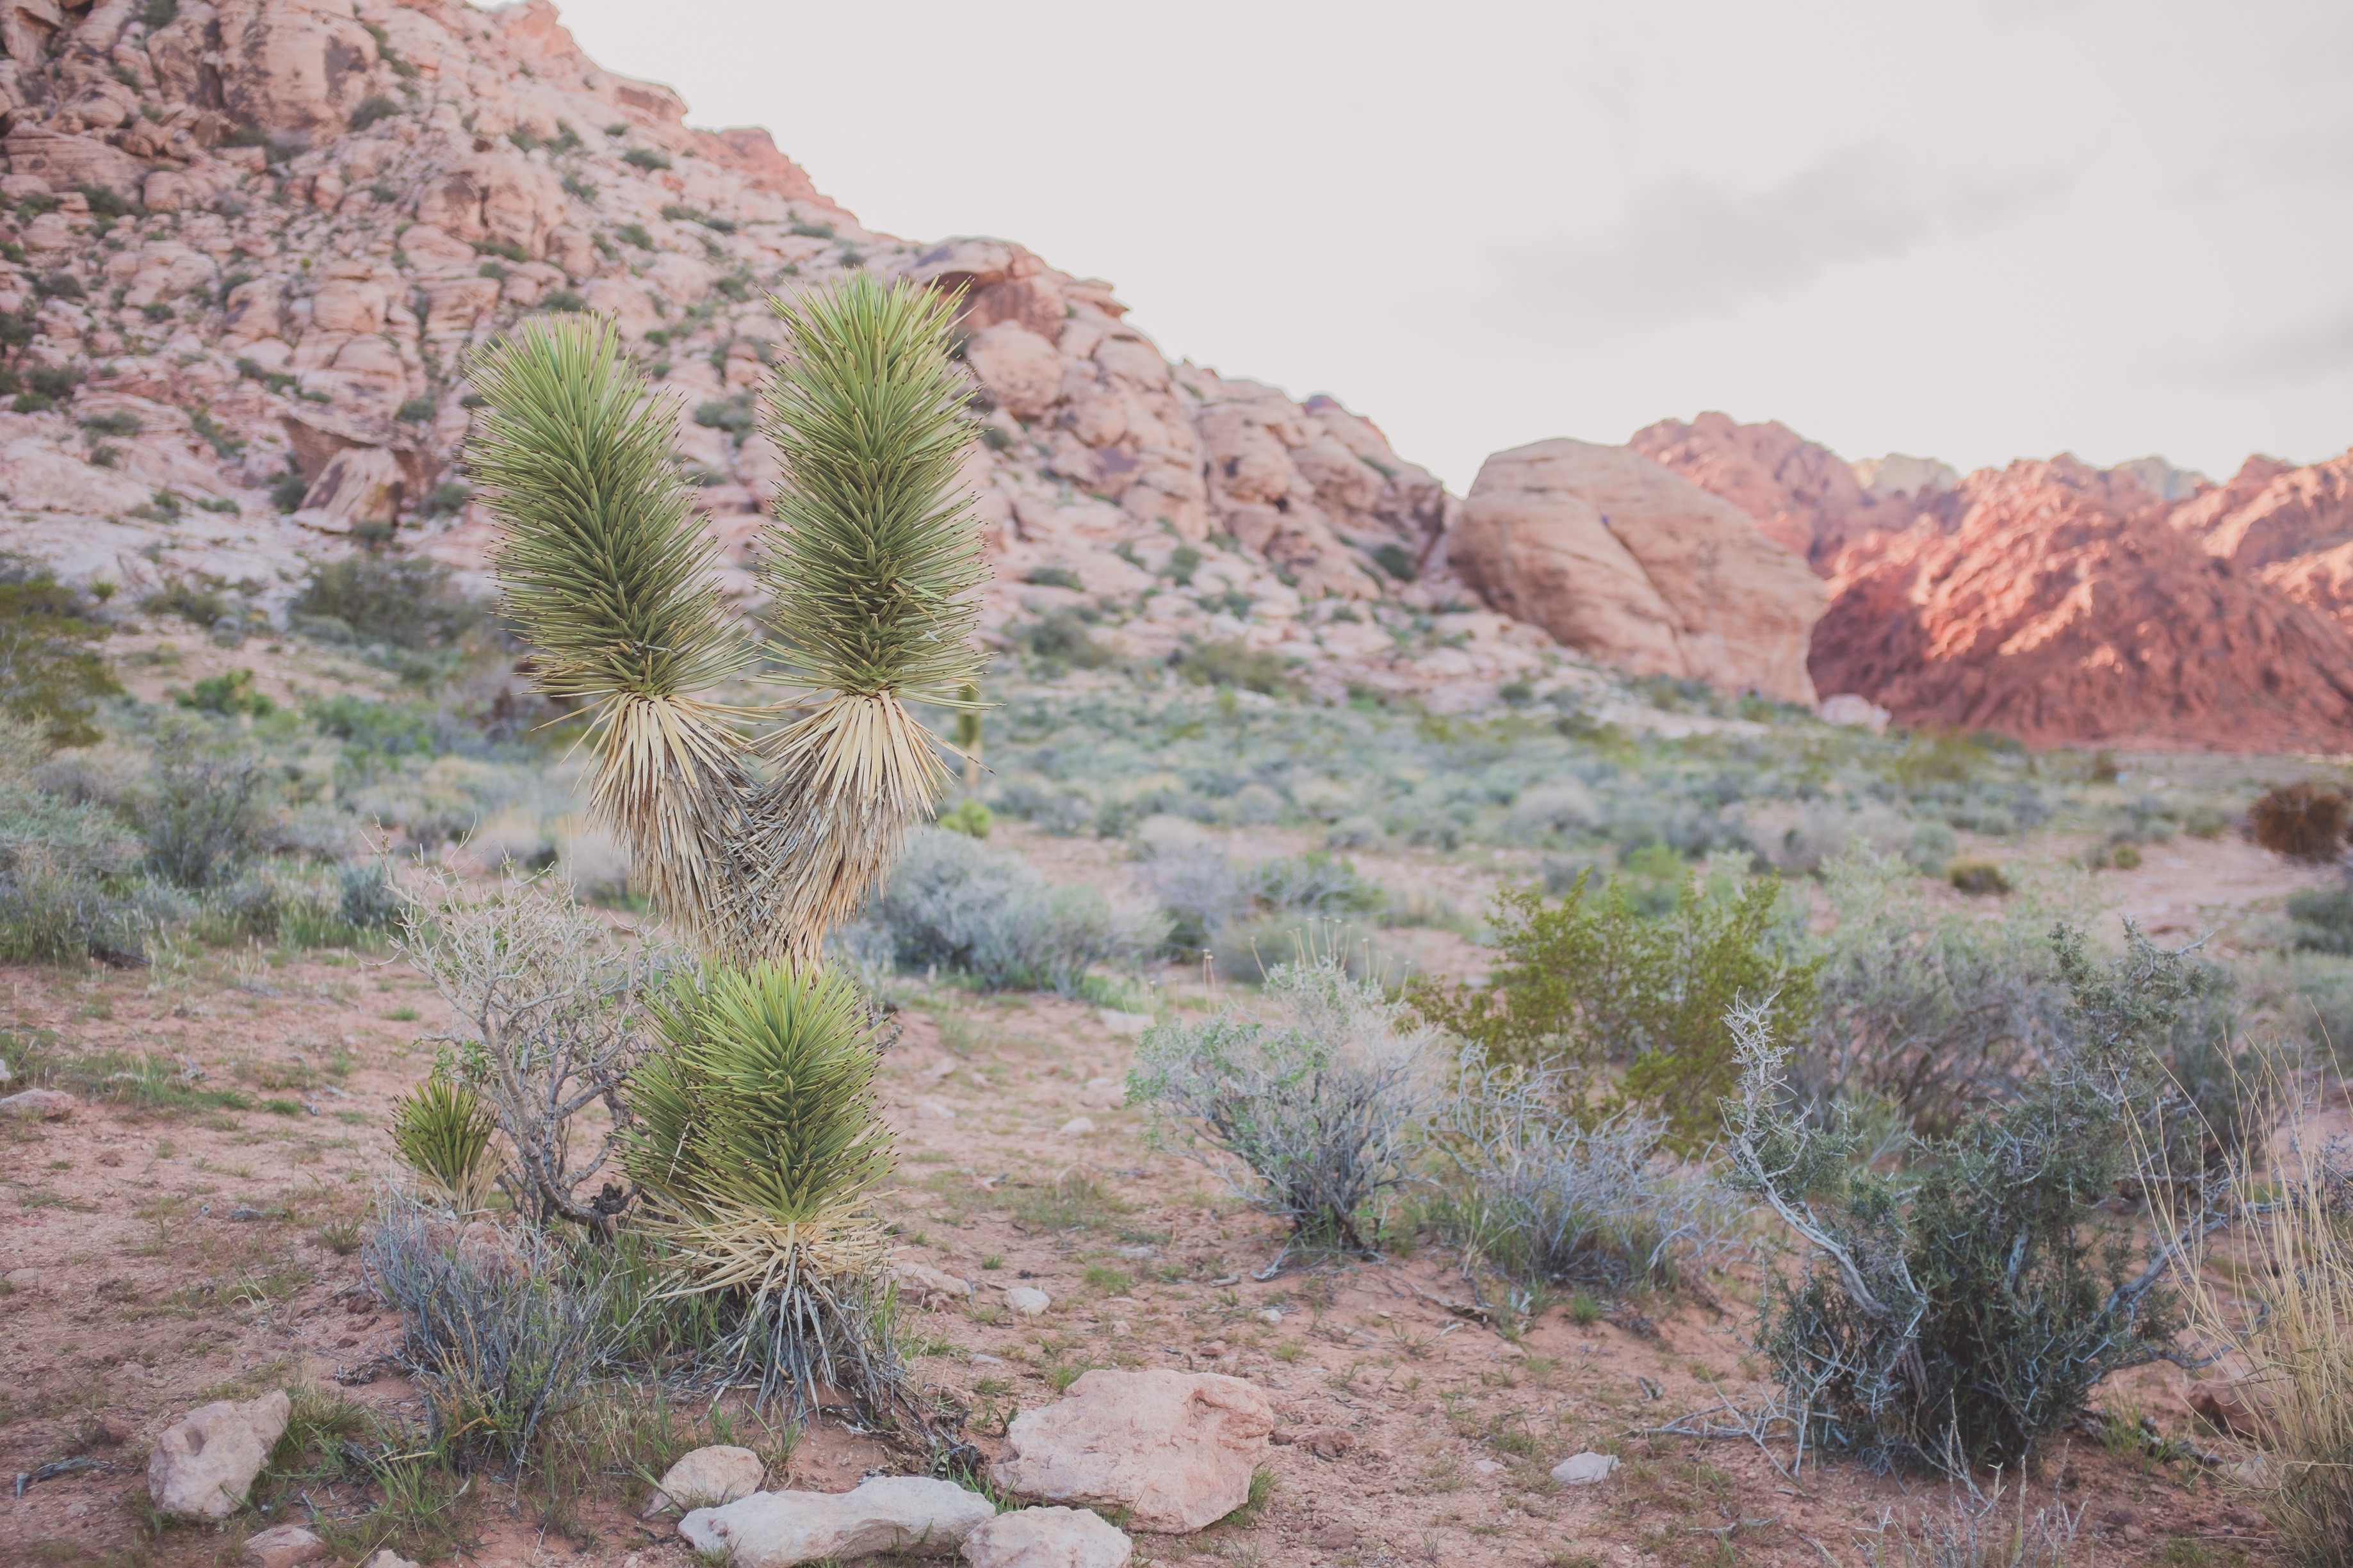
landscape, rock, wilderness, cactus, plant, desert, flower, valley, soil, flora, plateau, ecosystem, wadi, flowering plant, grass family, land plant